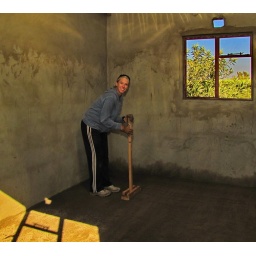
Kate tamping floor in Salamina's house